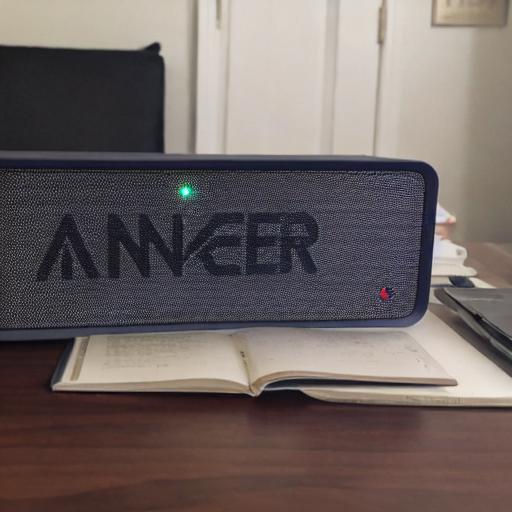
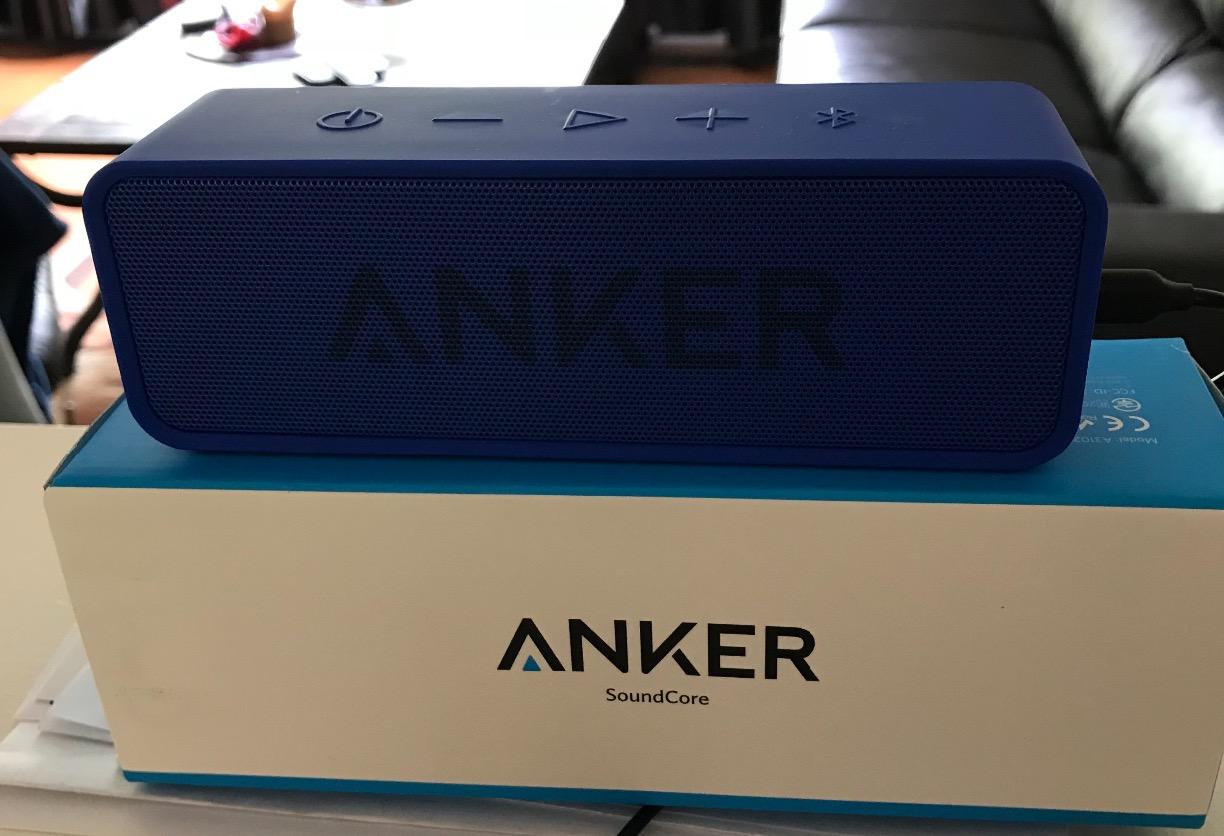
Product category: speaker
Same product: no